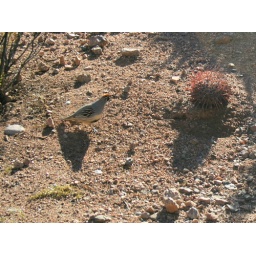
The desert has it's own beauty without the handblown glass display. The natural habitat, flowers and cacti - in Phoenix.